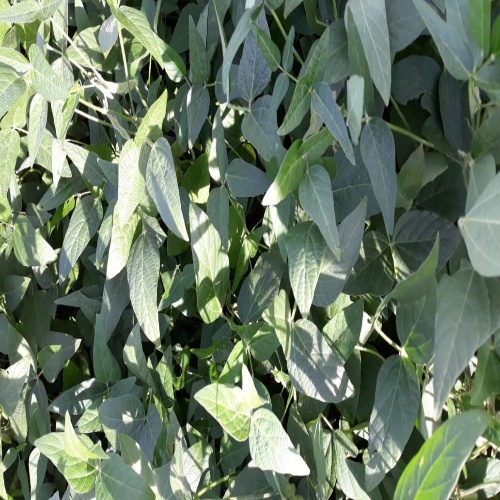
Label: Healthy